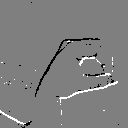
ASL letter: o